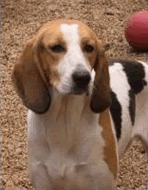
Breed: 223-n000074-English_foxhound